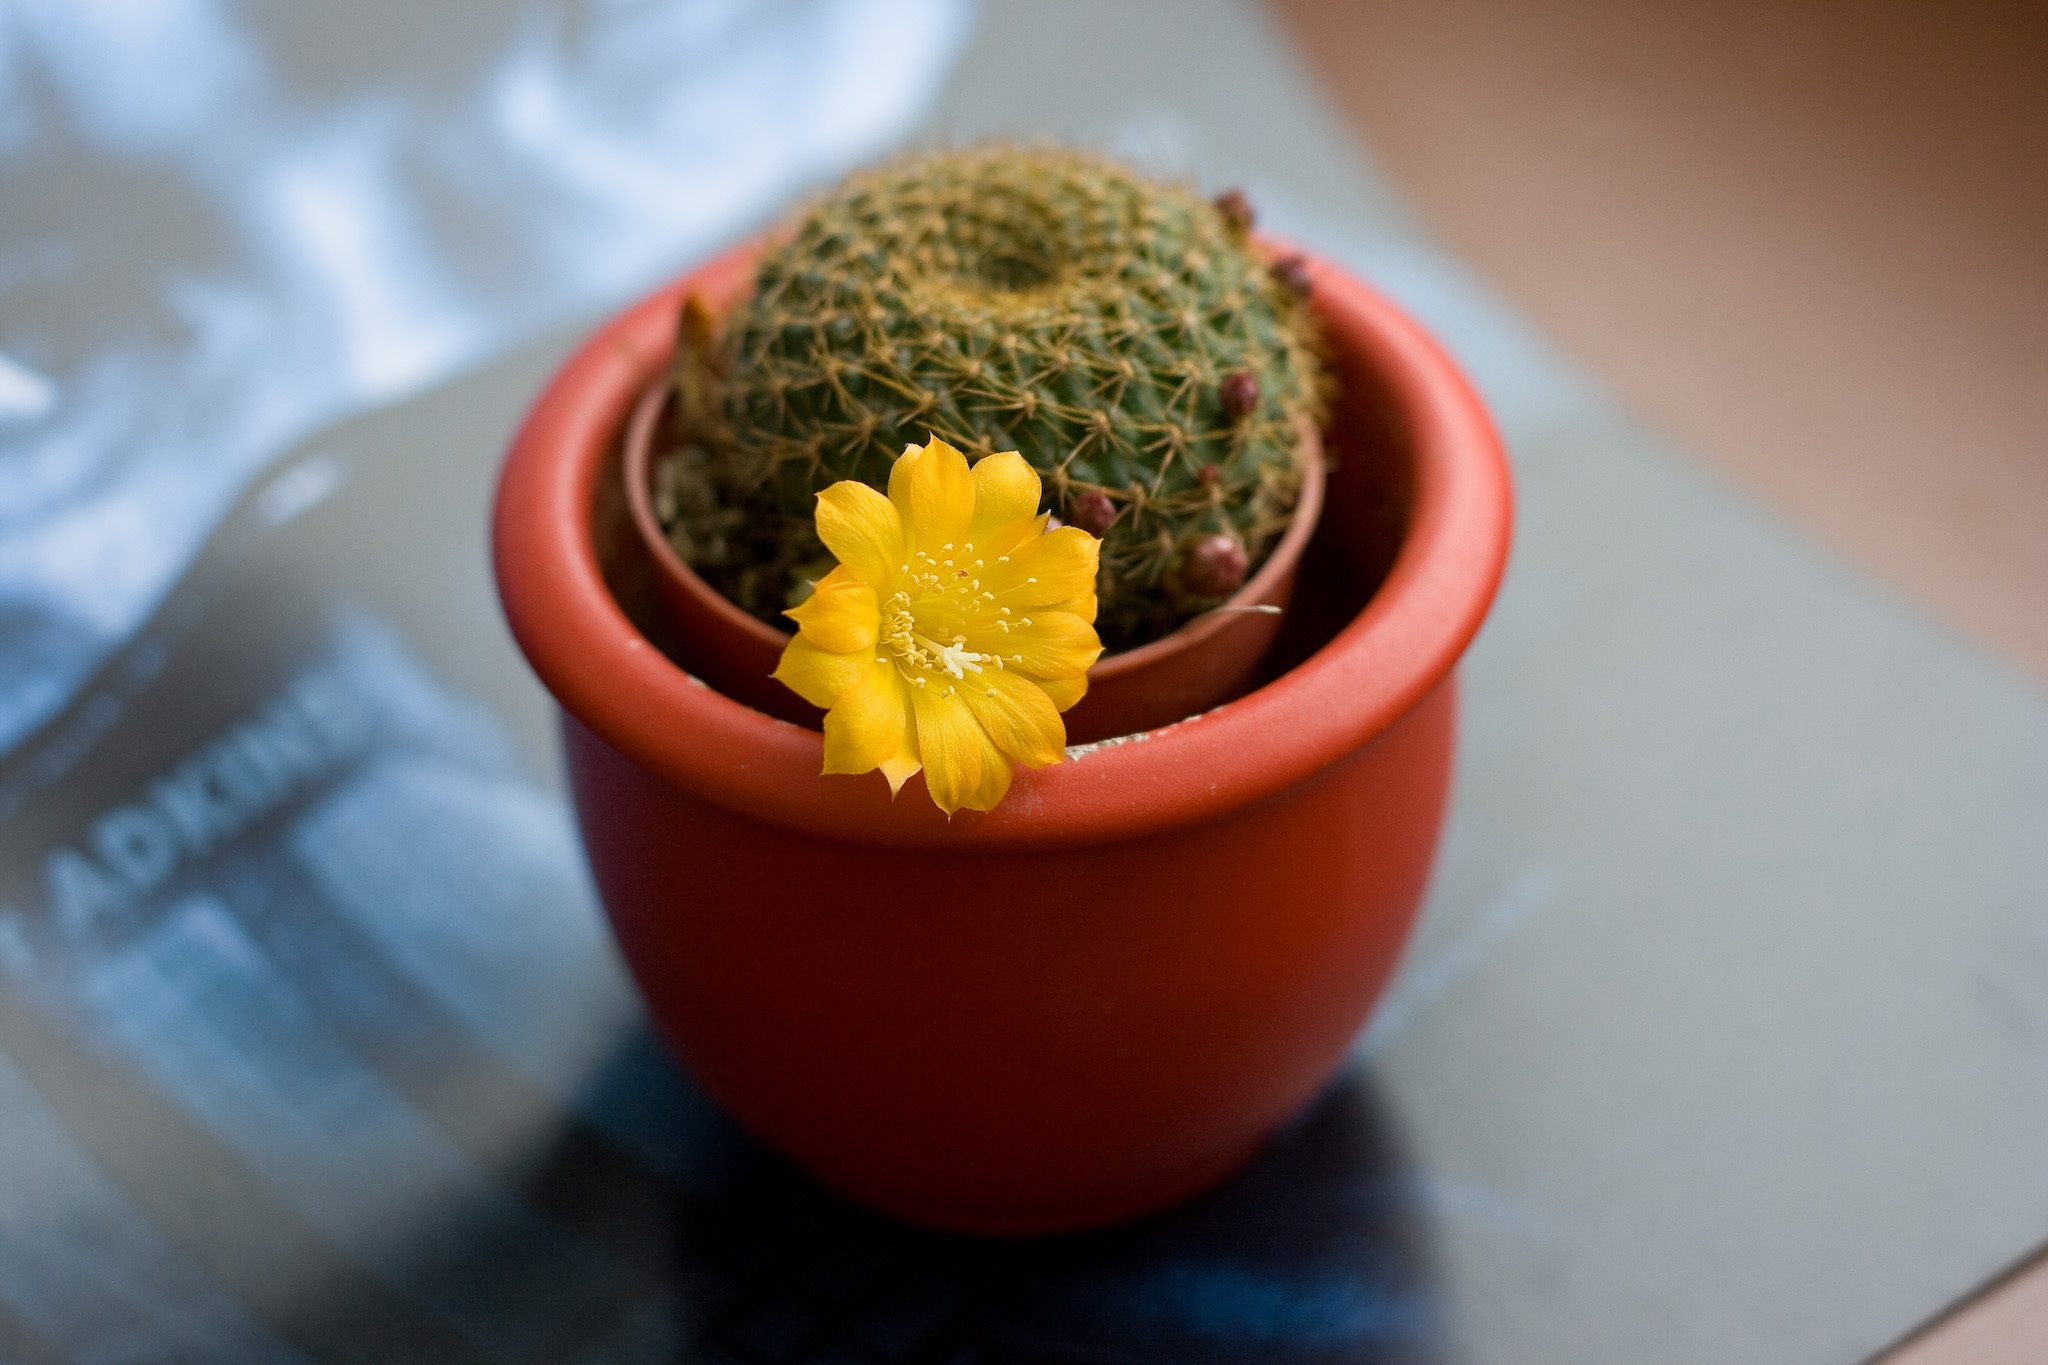
blossom, cactus, plant, flower, petal, thorn, food, green, red, produce, succulent, yellow, flower pot, macro photography, flowering plant, land plant